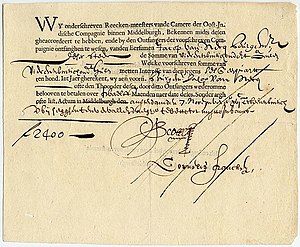
Amsterdams børs
En obligation fra det Hollandske Ostindiske kompagni, fra den 7. november 1623, med pålydende værdig på 2.400 floriner
Amsterdamse beurs er det tidligere navn på børsen i Amsterdam. Den fusionerede den 22. september 2000 med Bruxelles' børs og Paris' børs for at danne Euronext, og kendes nu også under navnet Euronext Amsterdam.